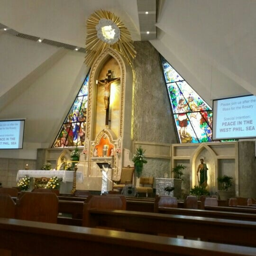
photo taken at presentation by person